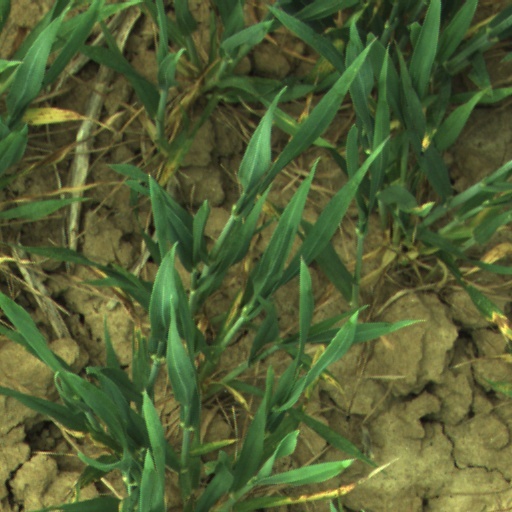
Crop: wheat